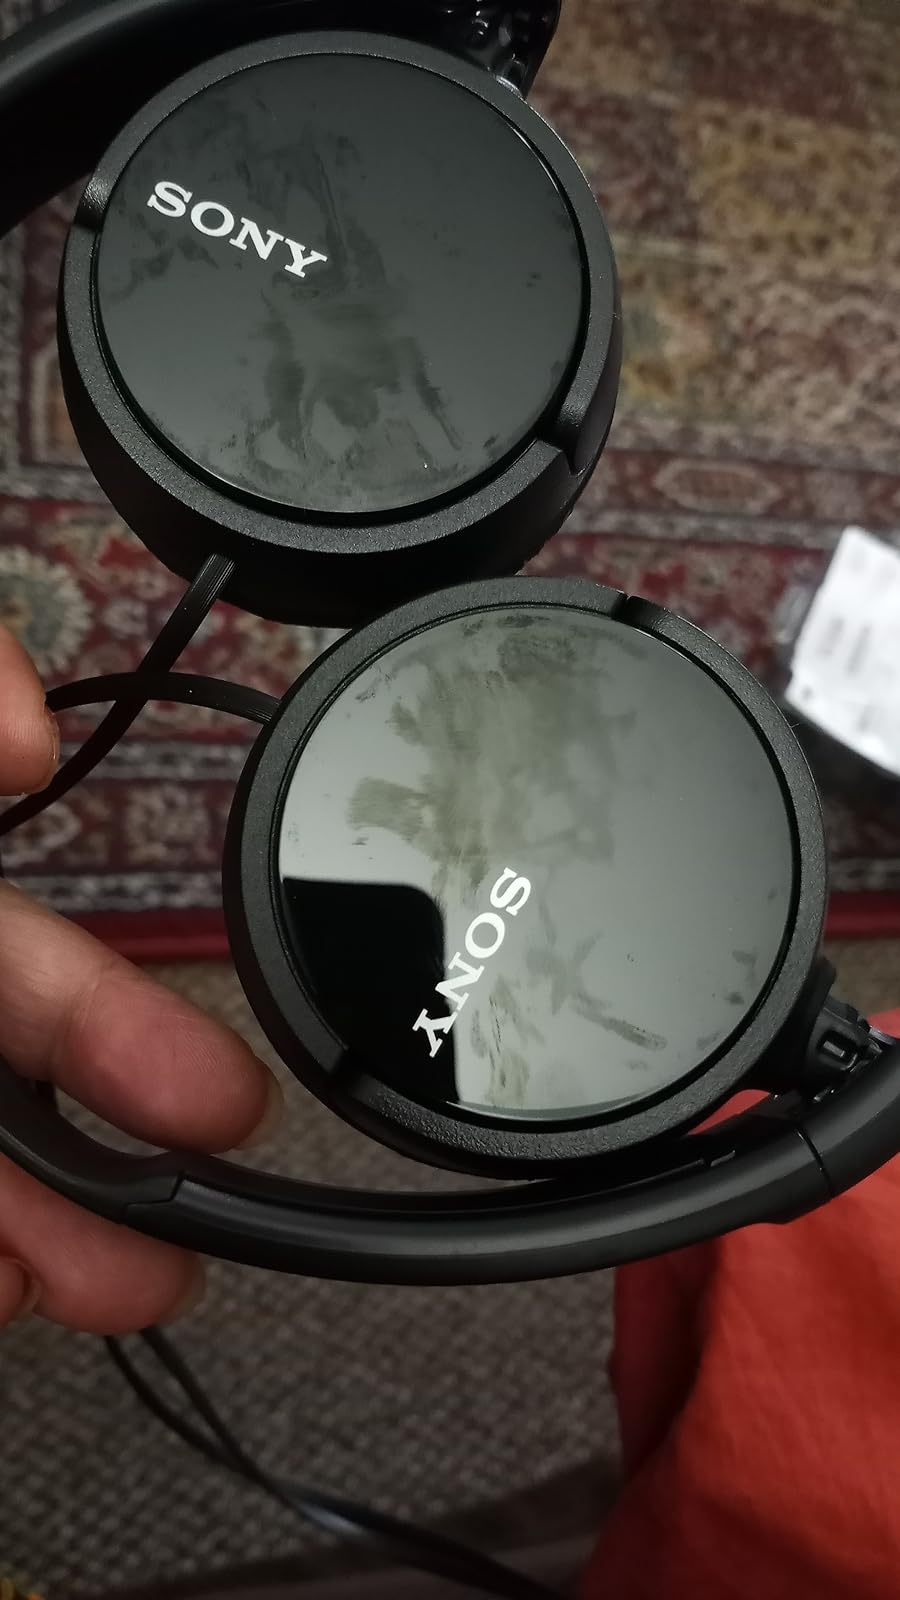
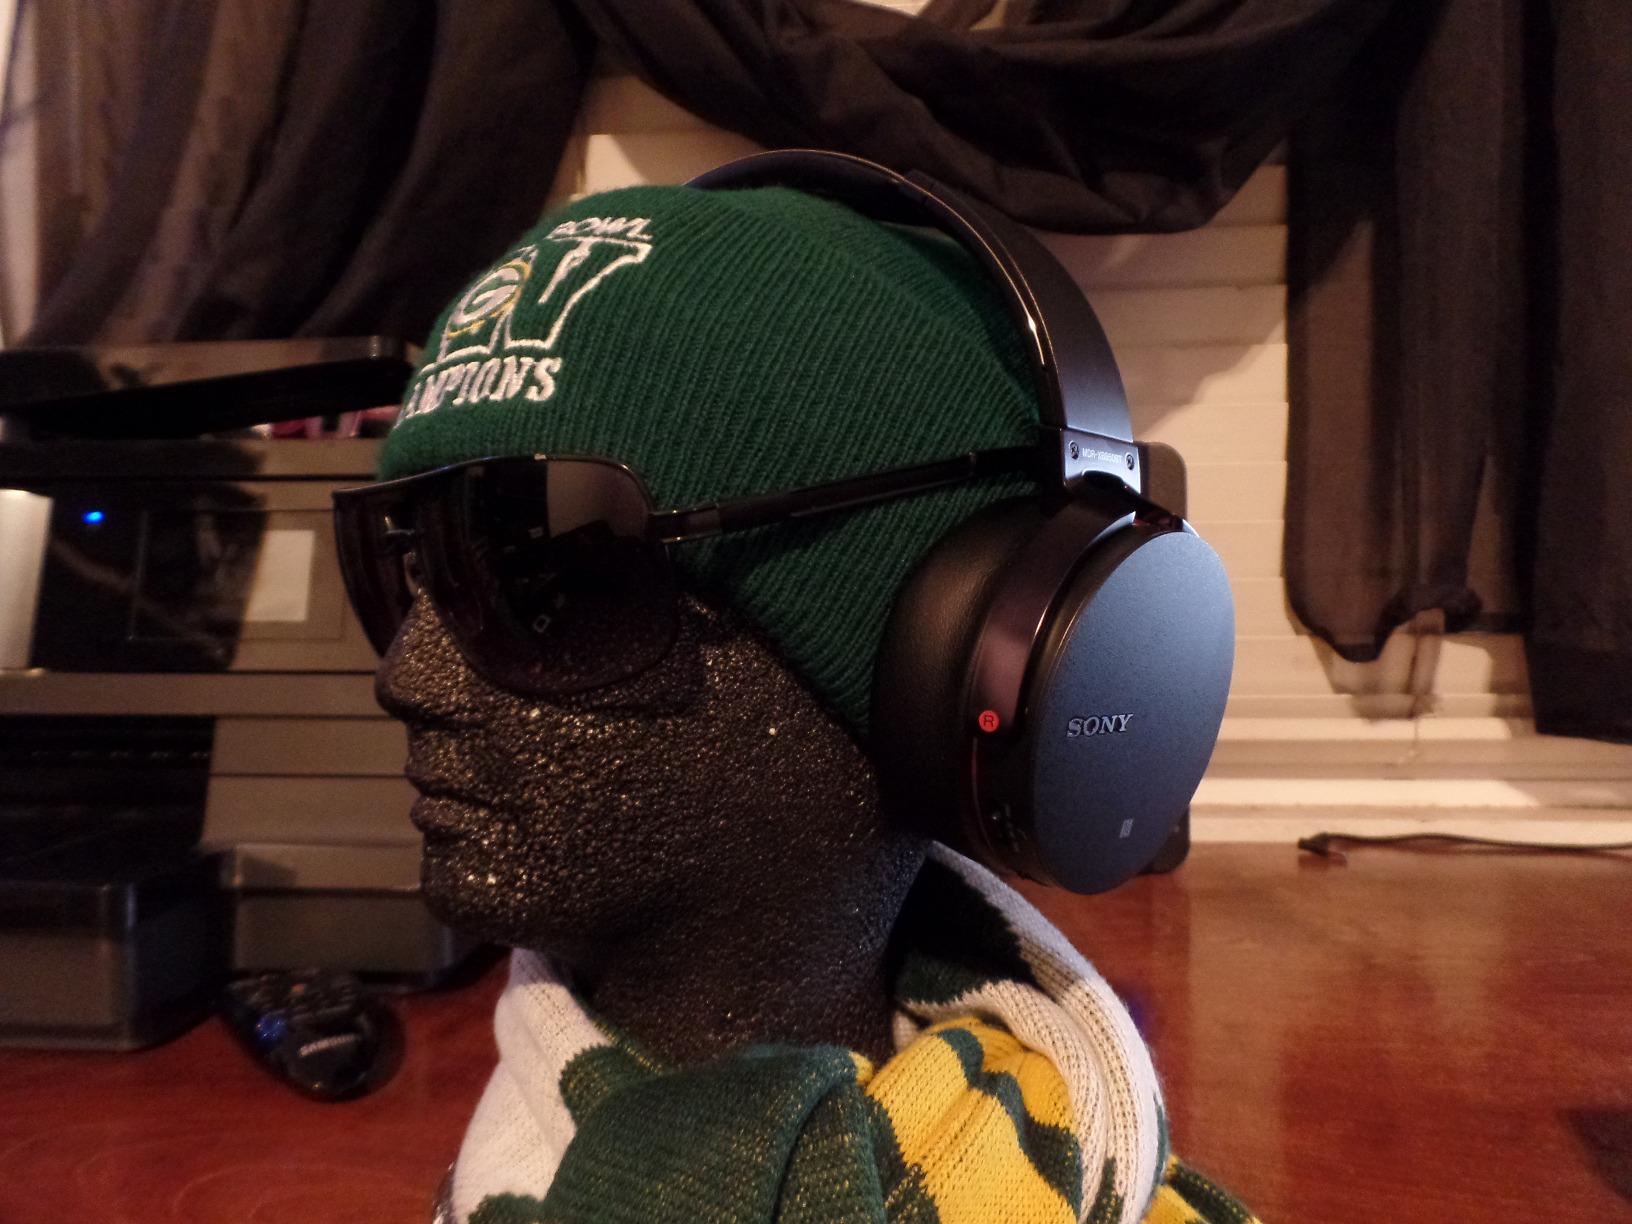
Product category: headphones
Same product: no